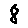
Label: 8